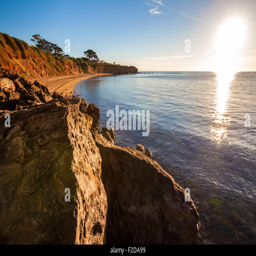
seascape of sunset overlooking house on a cliff